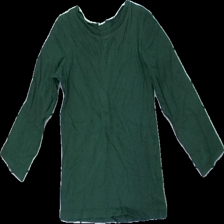
View: front
Type: Top
Category: Children
Brand: H&M
Colors: Green
Material: 100% cotton
Cut: Regular
Season: All
Holes: Minor
Damage: hål
Damage location: bottom left
Damage 2 location: middle left
Price range: <50
Recommended usage: Export
Description: grön långärmad tröja med hål bak, mycket skrynklig